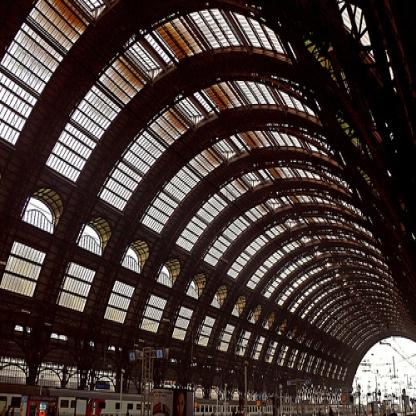
Scene: Indoor